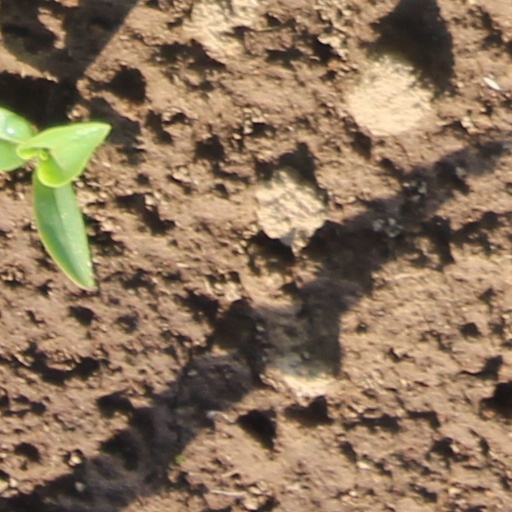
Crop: wheat